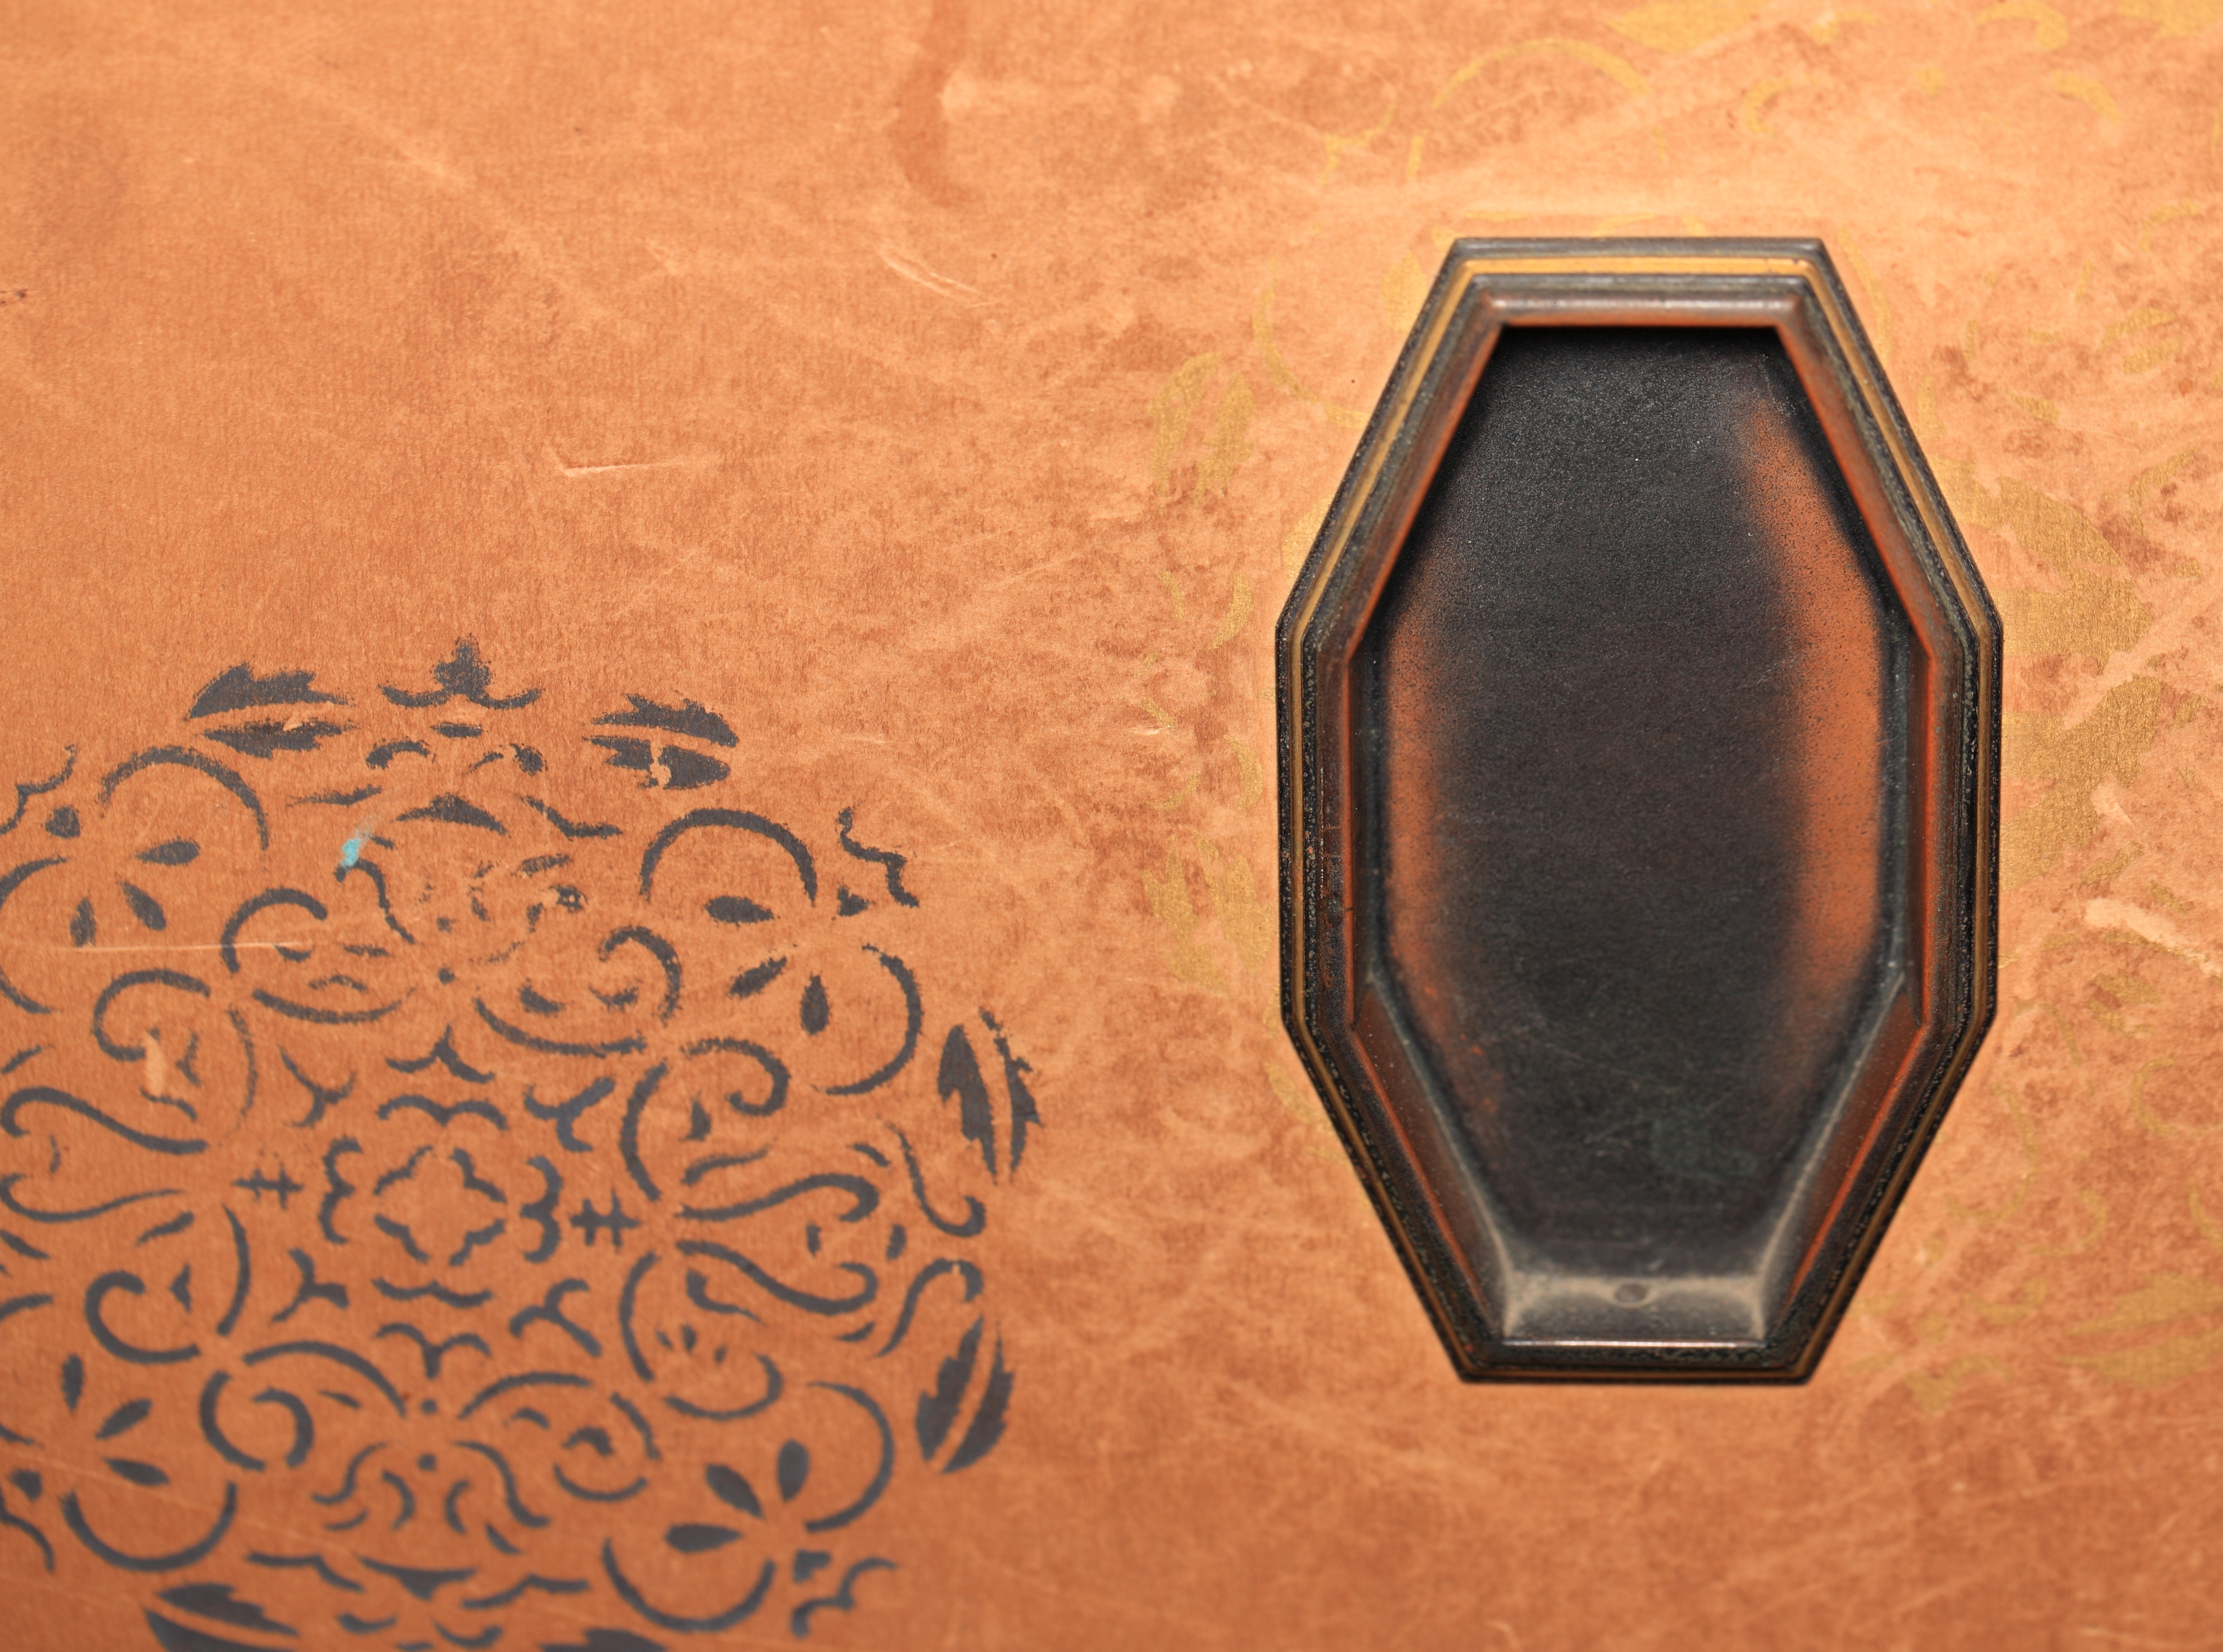
wood, pattern, high, museum, circle, memorial, art, cool image, illustration, 5d, hires, organ, carving, shape, markii, hi, res, resolution, doorknob, saitama, hikigun, tohyama, hikite, kawajimamachi